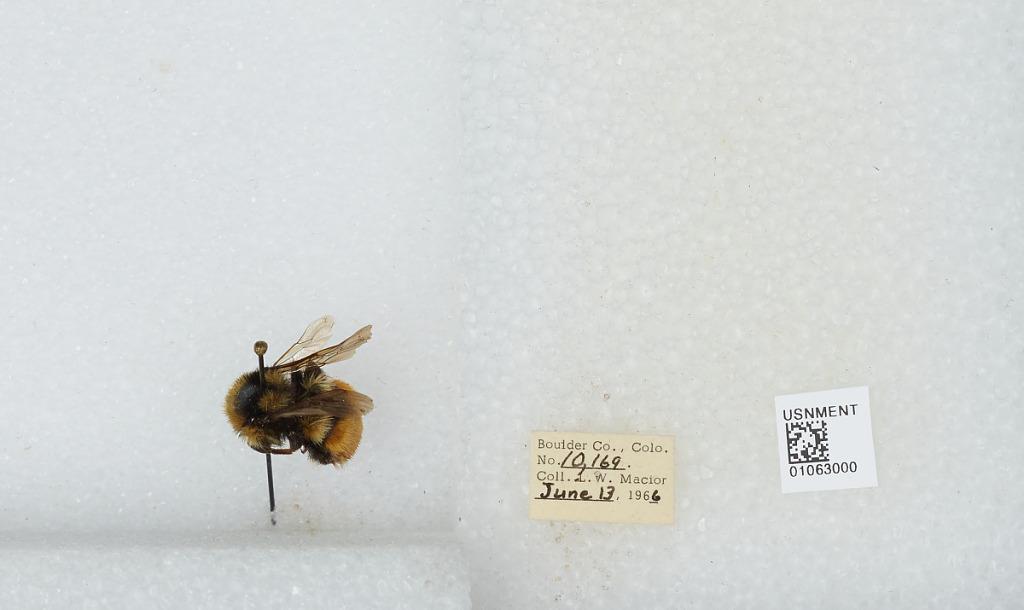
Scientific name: Bombus (Pyrobombus) bifarius Cresson
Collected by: L. Macior
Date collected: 1966-6-13
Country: United States
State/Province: Colorado
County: Boulder
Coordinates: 40.0017, -105.308